Vulture (Marvel Comics)

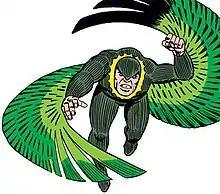
Blackie Drago as Vulture. Art by John Romita, Sr..

Raniero "Blackie" Drago was a prison cellmate of Adrian Toomes. He tricked Toomes by causing an accident in the prison workshop that made Toomes think he could die soon, and stole the Vulture harness and costume which was recently rebuilt. He used the suit to make money through air piracy which led to a confrontation with Spider-Man, that Drago believed ended in the wall-crawler's death (Spider-Man had merely collapsed due to a serious cold in reality). After robbing a helicopter, Drago was pursued by Kraven the Hunter, who resented his claims of victory over Spider-Man, and ended up fighting him until Spider-Man arrived. Spider-Man managed to defeat them both and webbed them up for the police.